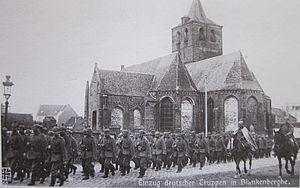
L’occupation allemande de la Belgique durant la Première Guerre mondiale était l'occupation militaire de la Belgique par les forces de l'Empire allemand entre 1914 et 1918. Commençant en août 1914 lors de l'invasion allemande de la Belgique, pourtant neutre, le pays fut presque complètement occupé par les troupes allemandes avant l'hiver de la même année alors que les forces alliées reculaient vers l'Ouest. Le gouvernement belge partit en exil, tandis que Albert Iᵉʳ et l'armée belge continuèrent le combat sur l'Yser, une section du Front de l'Ouest.